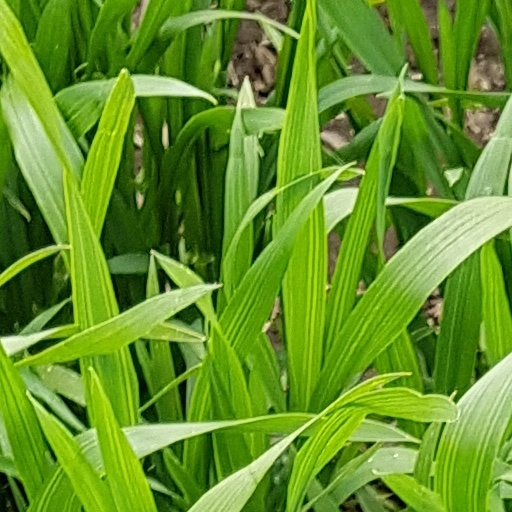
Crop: wheat